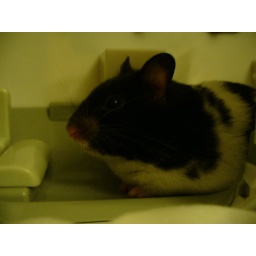
she was falling asleep in her jet plane when a toy cat came in the room. Trouble!